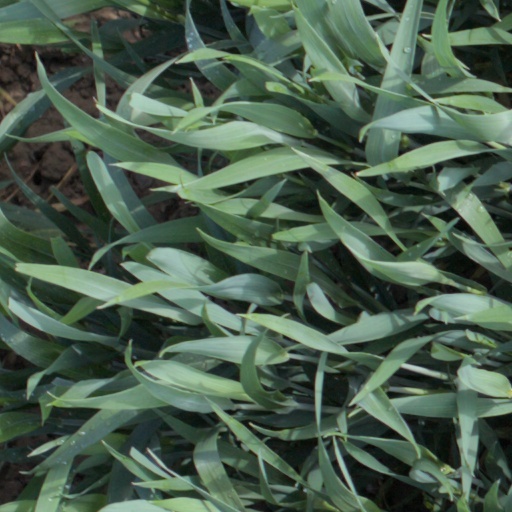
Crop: wheat